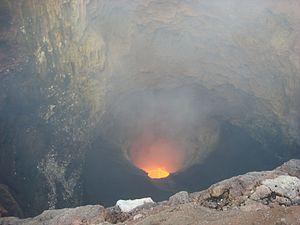
Le lac de lave dans le cratère nord du Benbow
Le Benbow ou Bembow est un cône volcanique du Vanuatu, situé dans la caldeira sommitale de l'île d'Ambrym. C'est avec le cône du Marum l'un des édifices actifs de cette île. Le fond de son cratère est périodiquement occupé par un petit lac de lave.